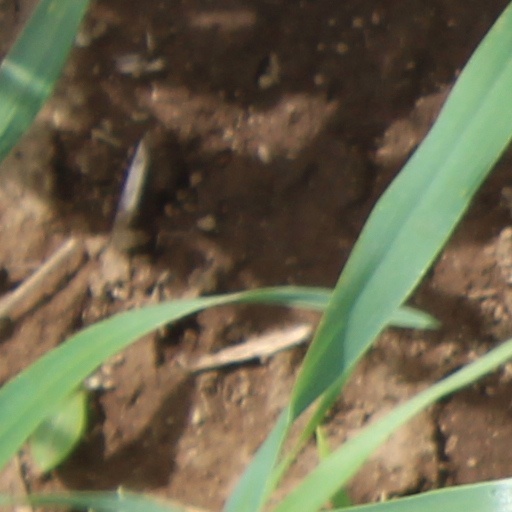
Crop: wheat